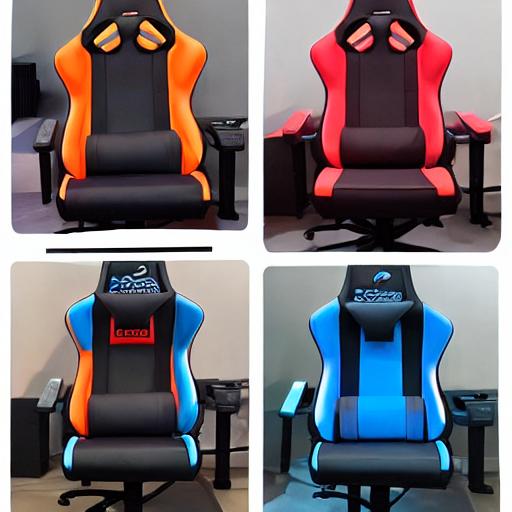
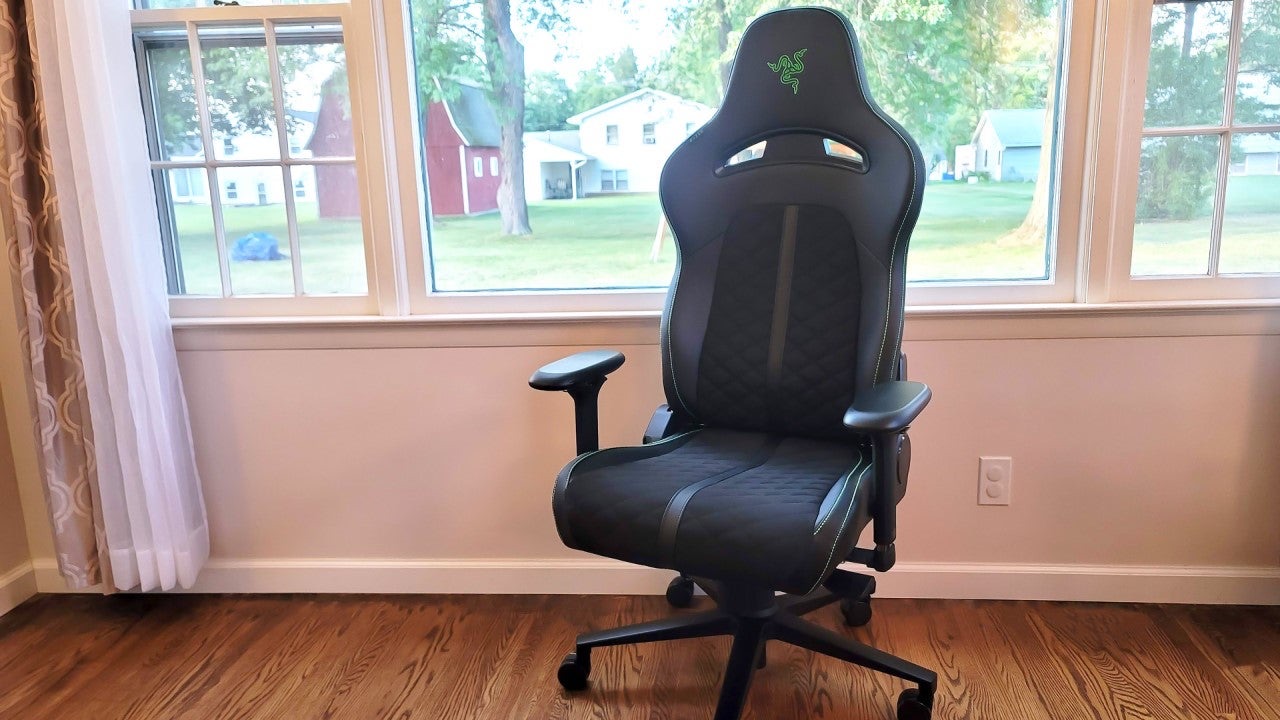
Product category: items_chair
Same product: no